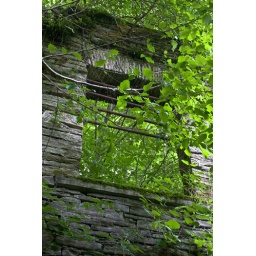
An open window in the rooftop of the second building